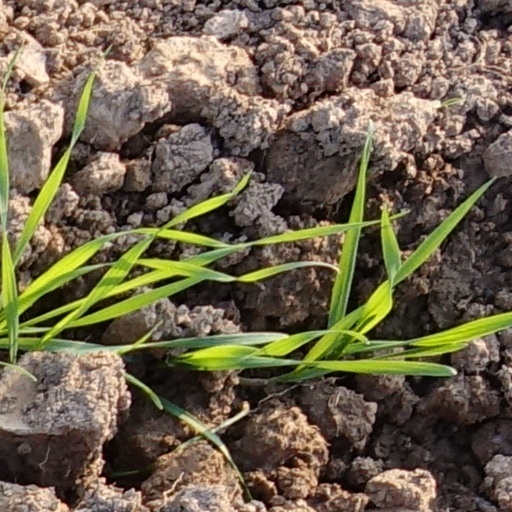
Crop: wheat